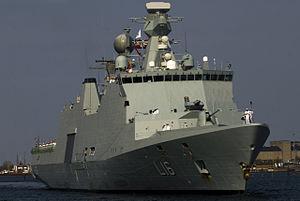
Oerlikon Millennium aussi nommé MAS pour Millenium Anti-aircraft System est un canon antiaérien de 35 mm de type canon révolver utilisé comme système d'arme rapproché fabriqué par Oerlikon Contraves.